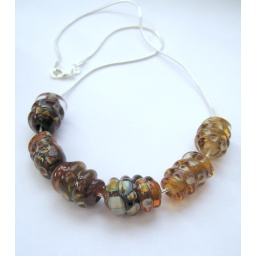
"Autumn". Twisty lampwork glass beads in autumnal colours, strung on a sterling silver snake chain.